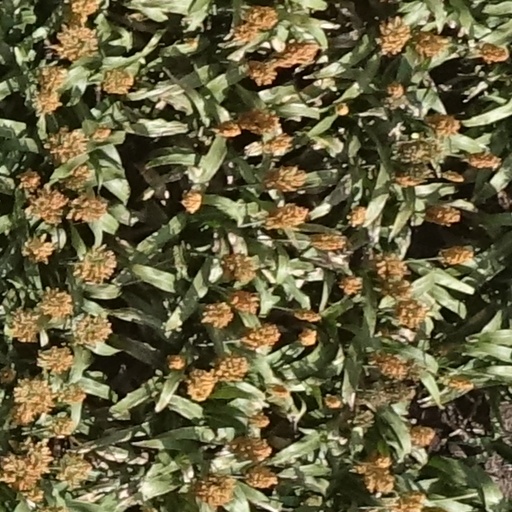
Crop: sorghum